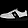
Label: Sneaker